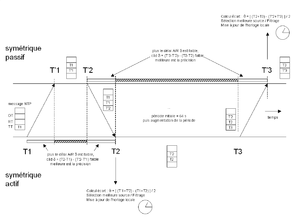
description du paradigme NTP ""symétrique actif/passif"""
Network Time Protocol ou NTP est un protocole qui permet de synchroniser, via un réseau informatique, l'horloge locale d'ordinateurs sur une référence d'heure.